4th Infantry Division (United Kingdom)

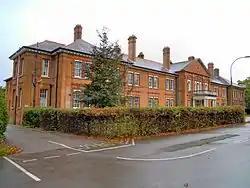
The Military Headquarters Building, where the division's headquarters was based, at Aldershot.

Shortly after the outbreak of the Second World War in September 1939 the 4th Division, under Major General Dudley Johnson, who had won the Victoria Cross (VC) in the Great War, was sent to the border between France and Belgium as part of Lieutenant-General Alan Brooke's II Corps of the British Expeditionary Force (BEF). All three of the division's brigades were commanded by distinguished soldiers, the 10th by Brigadier Evelyn Barker, the 11th by Brigadier Kenneth Anderson and the 12th by Brigadier John Hawkesworth. After the disastrous Battle of France in May–June 1940, where the division sustained heavy losses, and the evacuation at Dunkirk, it spent the next two years in the United Kingdom on anti-invasion duties and training for its next deployment.